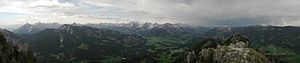
Sorgschrofen / Panorama
:Image:Panorama Sorgschrofen.jpg